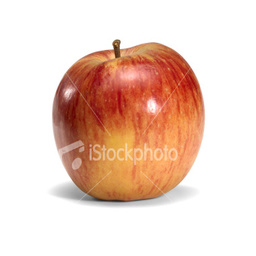
Label: Apple